Book of the Earth

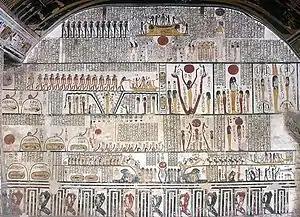
The Book of the Earth in KV9

The Book of the Earth is an Ancient Egyptian funerary text that has been called many names such as The Creation of the Sun Disk and the Book of Aker. The Book primarily appears on the tombs of Merneptah, Twosret, Ramesses III, Ramesses VI, and Ramesses VII and serves as a counterpart to the Book of Caverns.